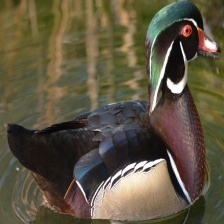
Species: WOOD DUCK
Scientific name: AIX SPONSA
ImageNet parent category: drake